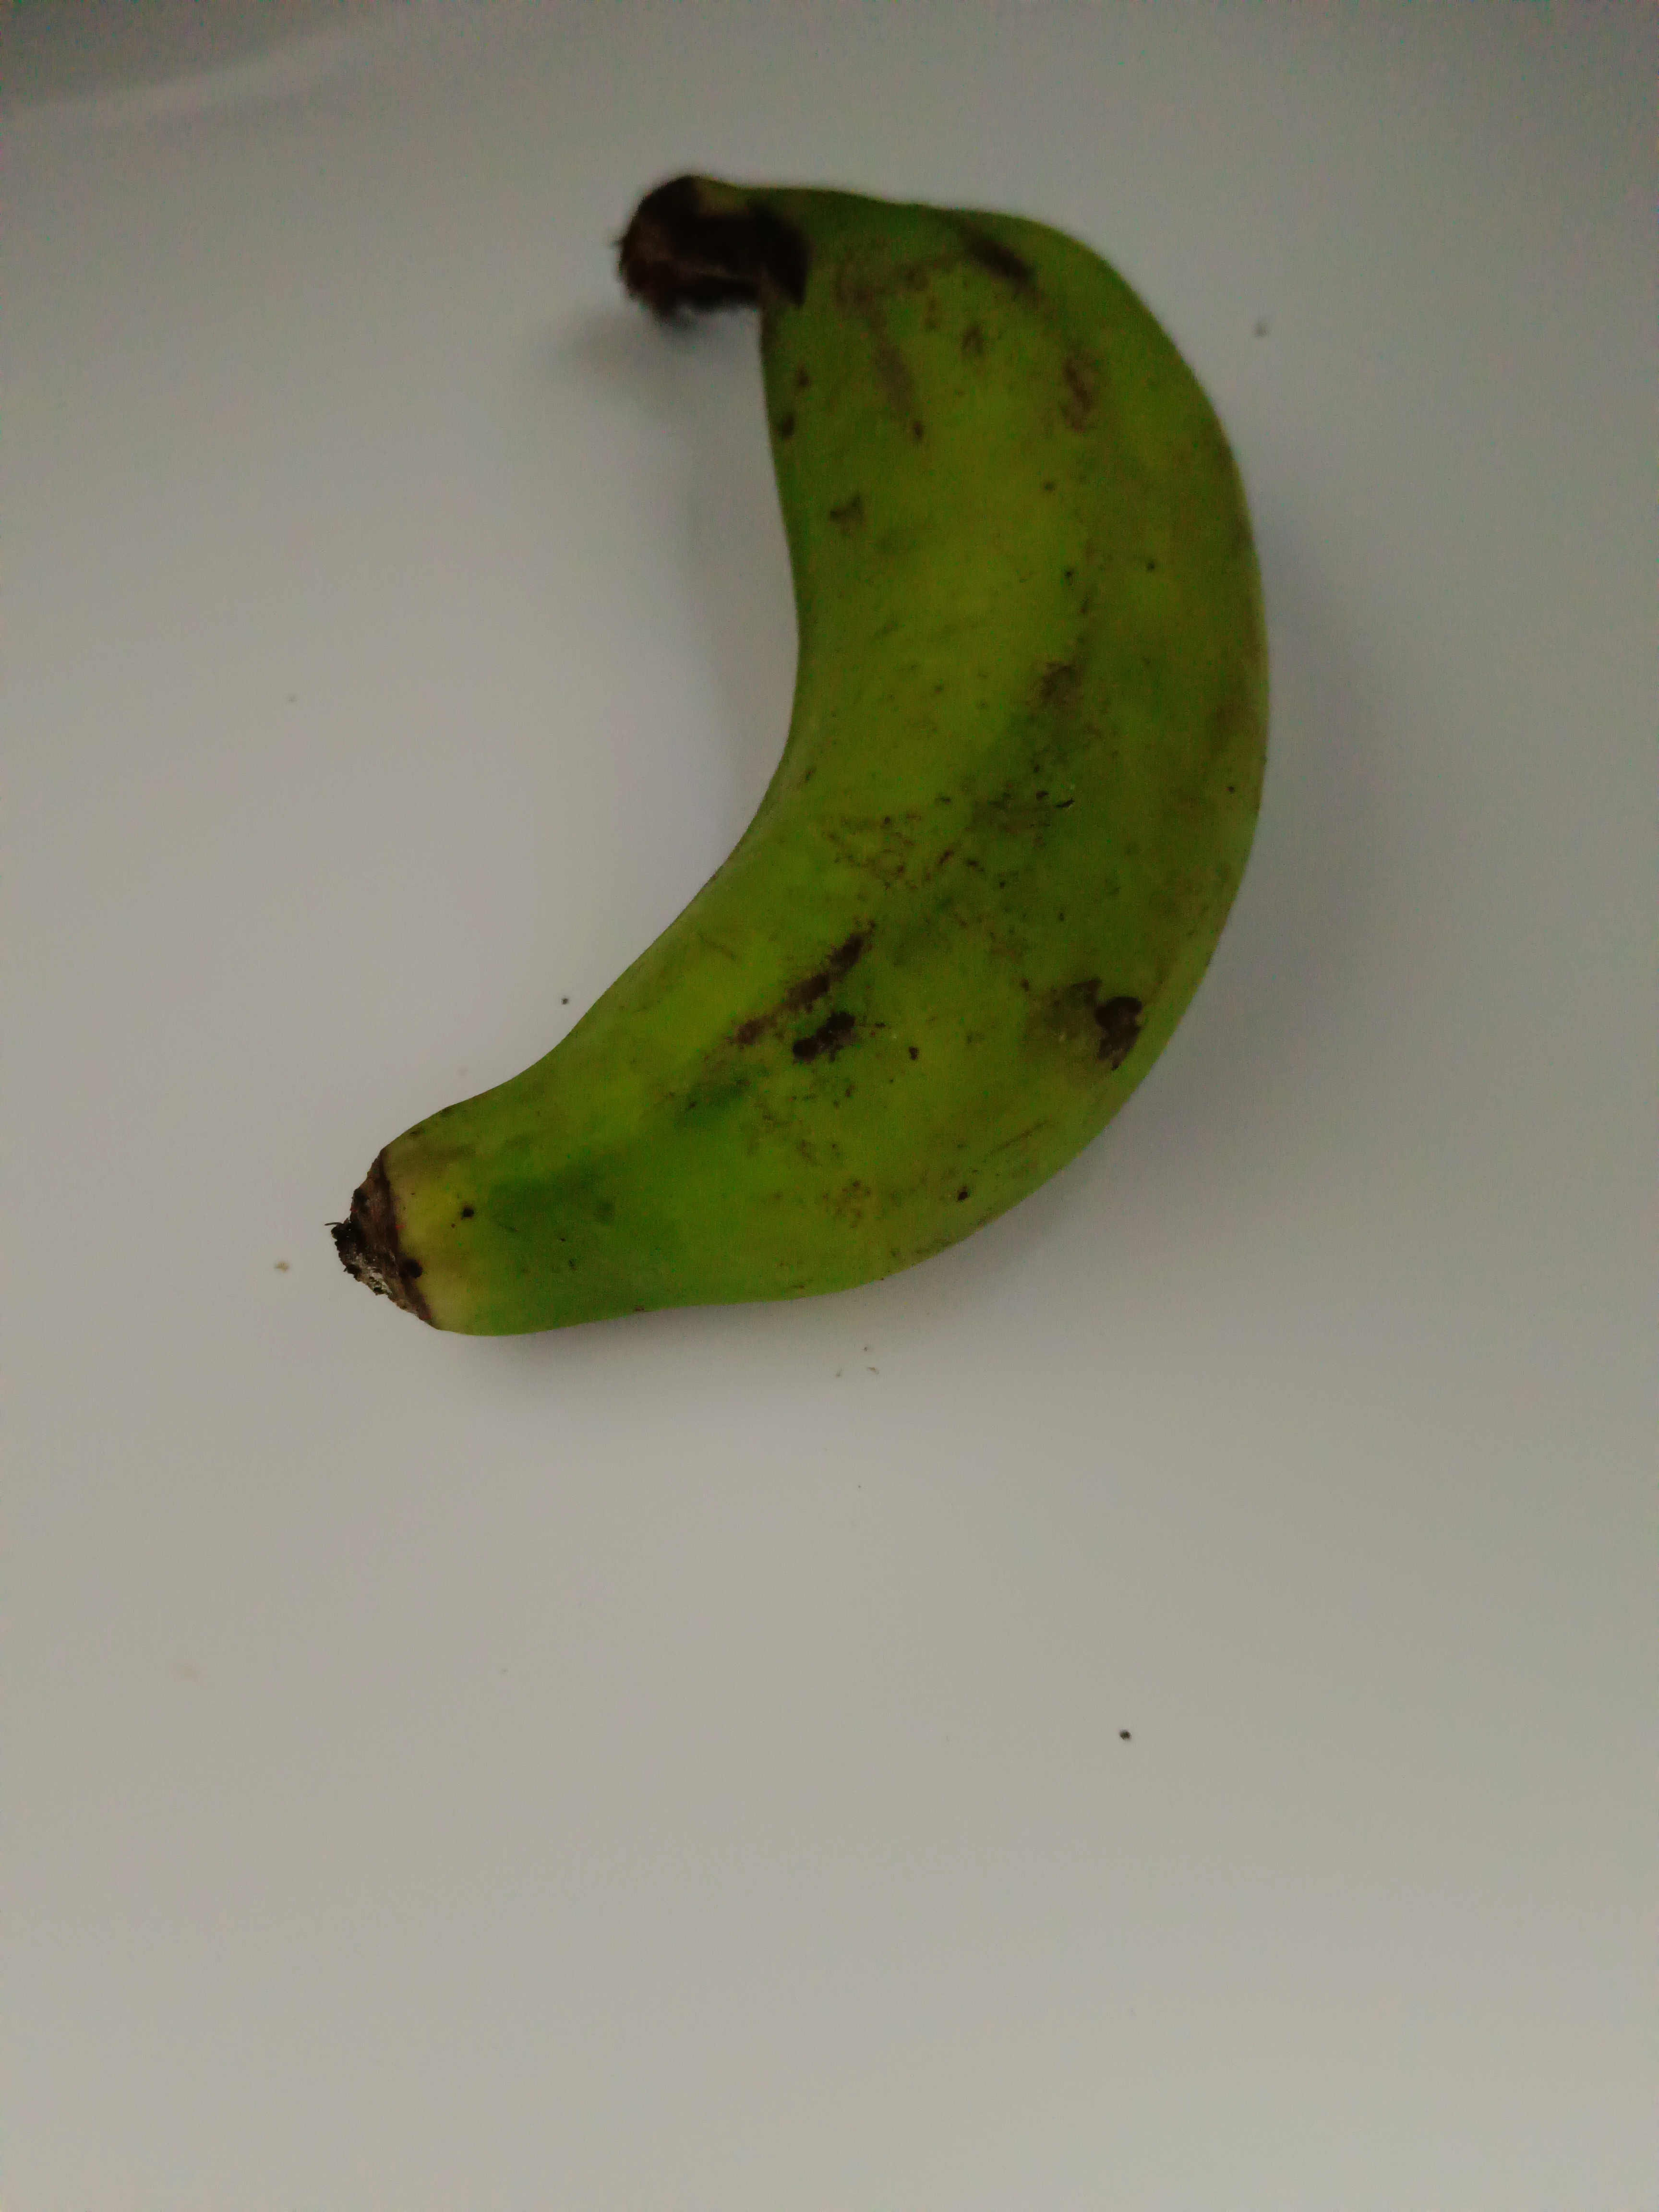
Banana variety: Shobri